Johannes Dryander

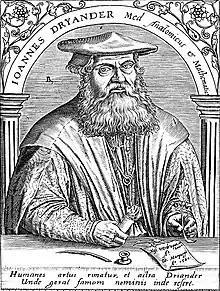
Johannes Dryander portrait

Dryander was born in Wetter, Holy Roman Empire as Johannes Eichmann. He studied anatomy and medicine at the University of Paris and the University of Erfurt from 1528 to 1534 before becoming a professor of medicine at the University of Marburg in 1535.